Julius Chambers

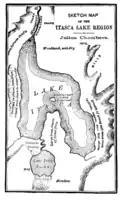
Crude map of Elk Lake region, drawn by Julius Chambers. He called the lake "Lake Dolly Varden", a Dickensian name he also gave to the canoe he used on the trip.

While on sick leave on June 4, 1872, Chambers discovered Elk Lake adjoining Lake Itasca in Clearwater County, Minnesota, in the Lake District of Northwestern Minnesota. He declared it to be the ultimate origin of the Mississippi River. For this discovery, he was made a Fellow of the Royal Geographical Society. This led to a series of newspaper articles and the book "The Mississippi River and Its Wonderful Valley" (1910).